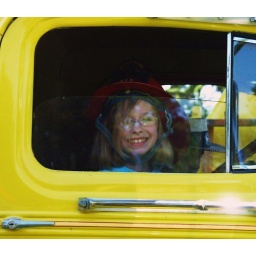
Little girl in her grandfather's fire engine at the truck show.